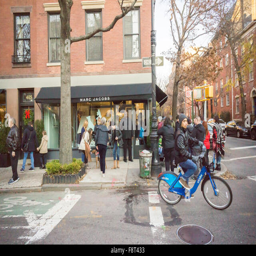
shoppers in front of film costumer designer on saturday , december